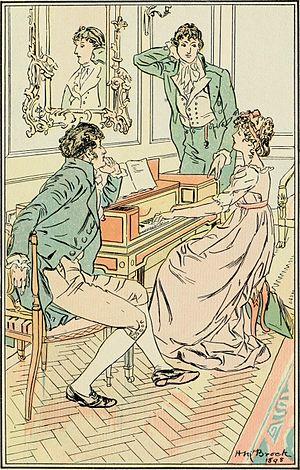
Miss Elizabeth Bennet est un personnage de fiction créé par la romancière anglaise Jane Austen, protagoniste de son roman le plus connu et le plus apprécié, Pride and Prejudice, paru en 1813. Elizabeth Bennet est parfois appelée Miss Eliza ou Eliza par ses connaissances, mais toujours Lizzy par sa famille.